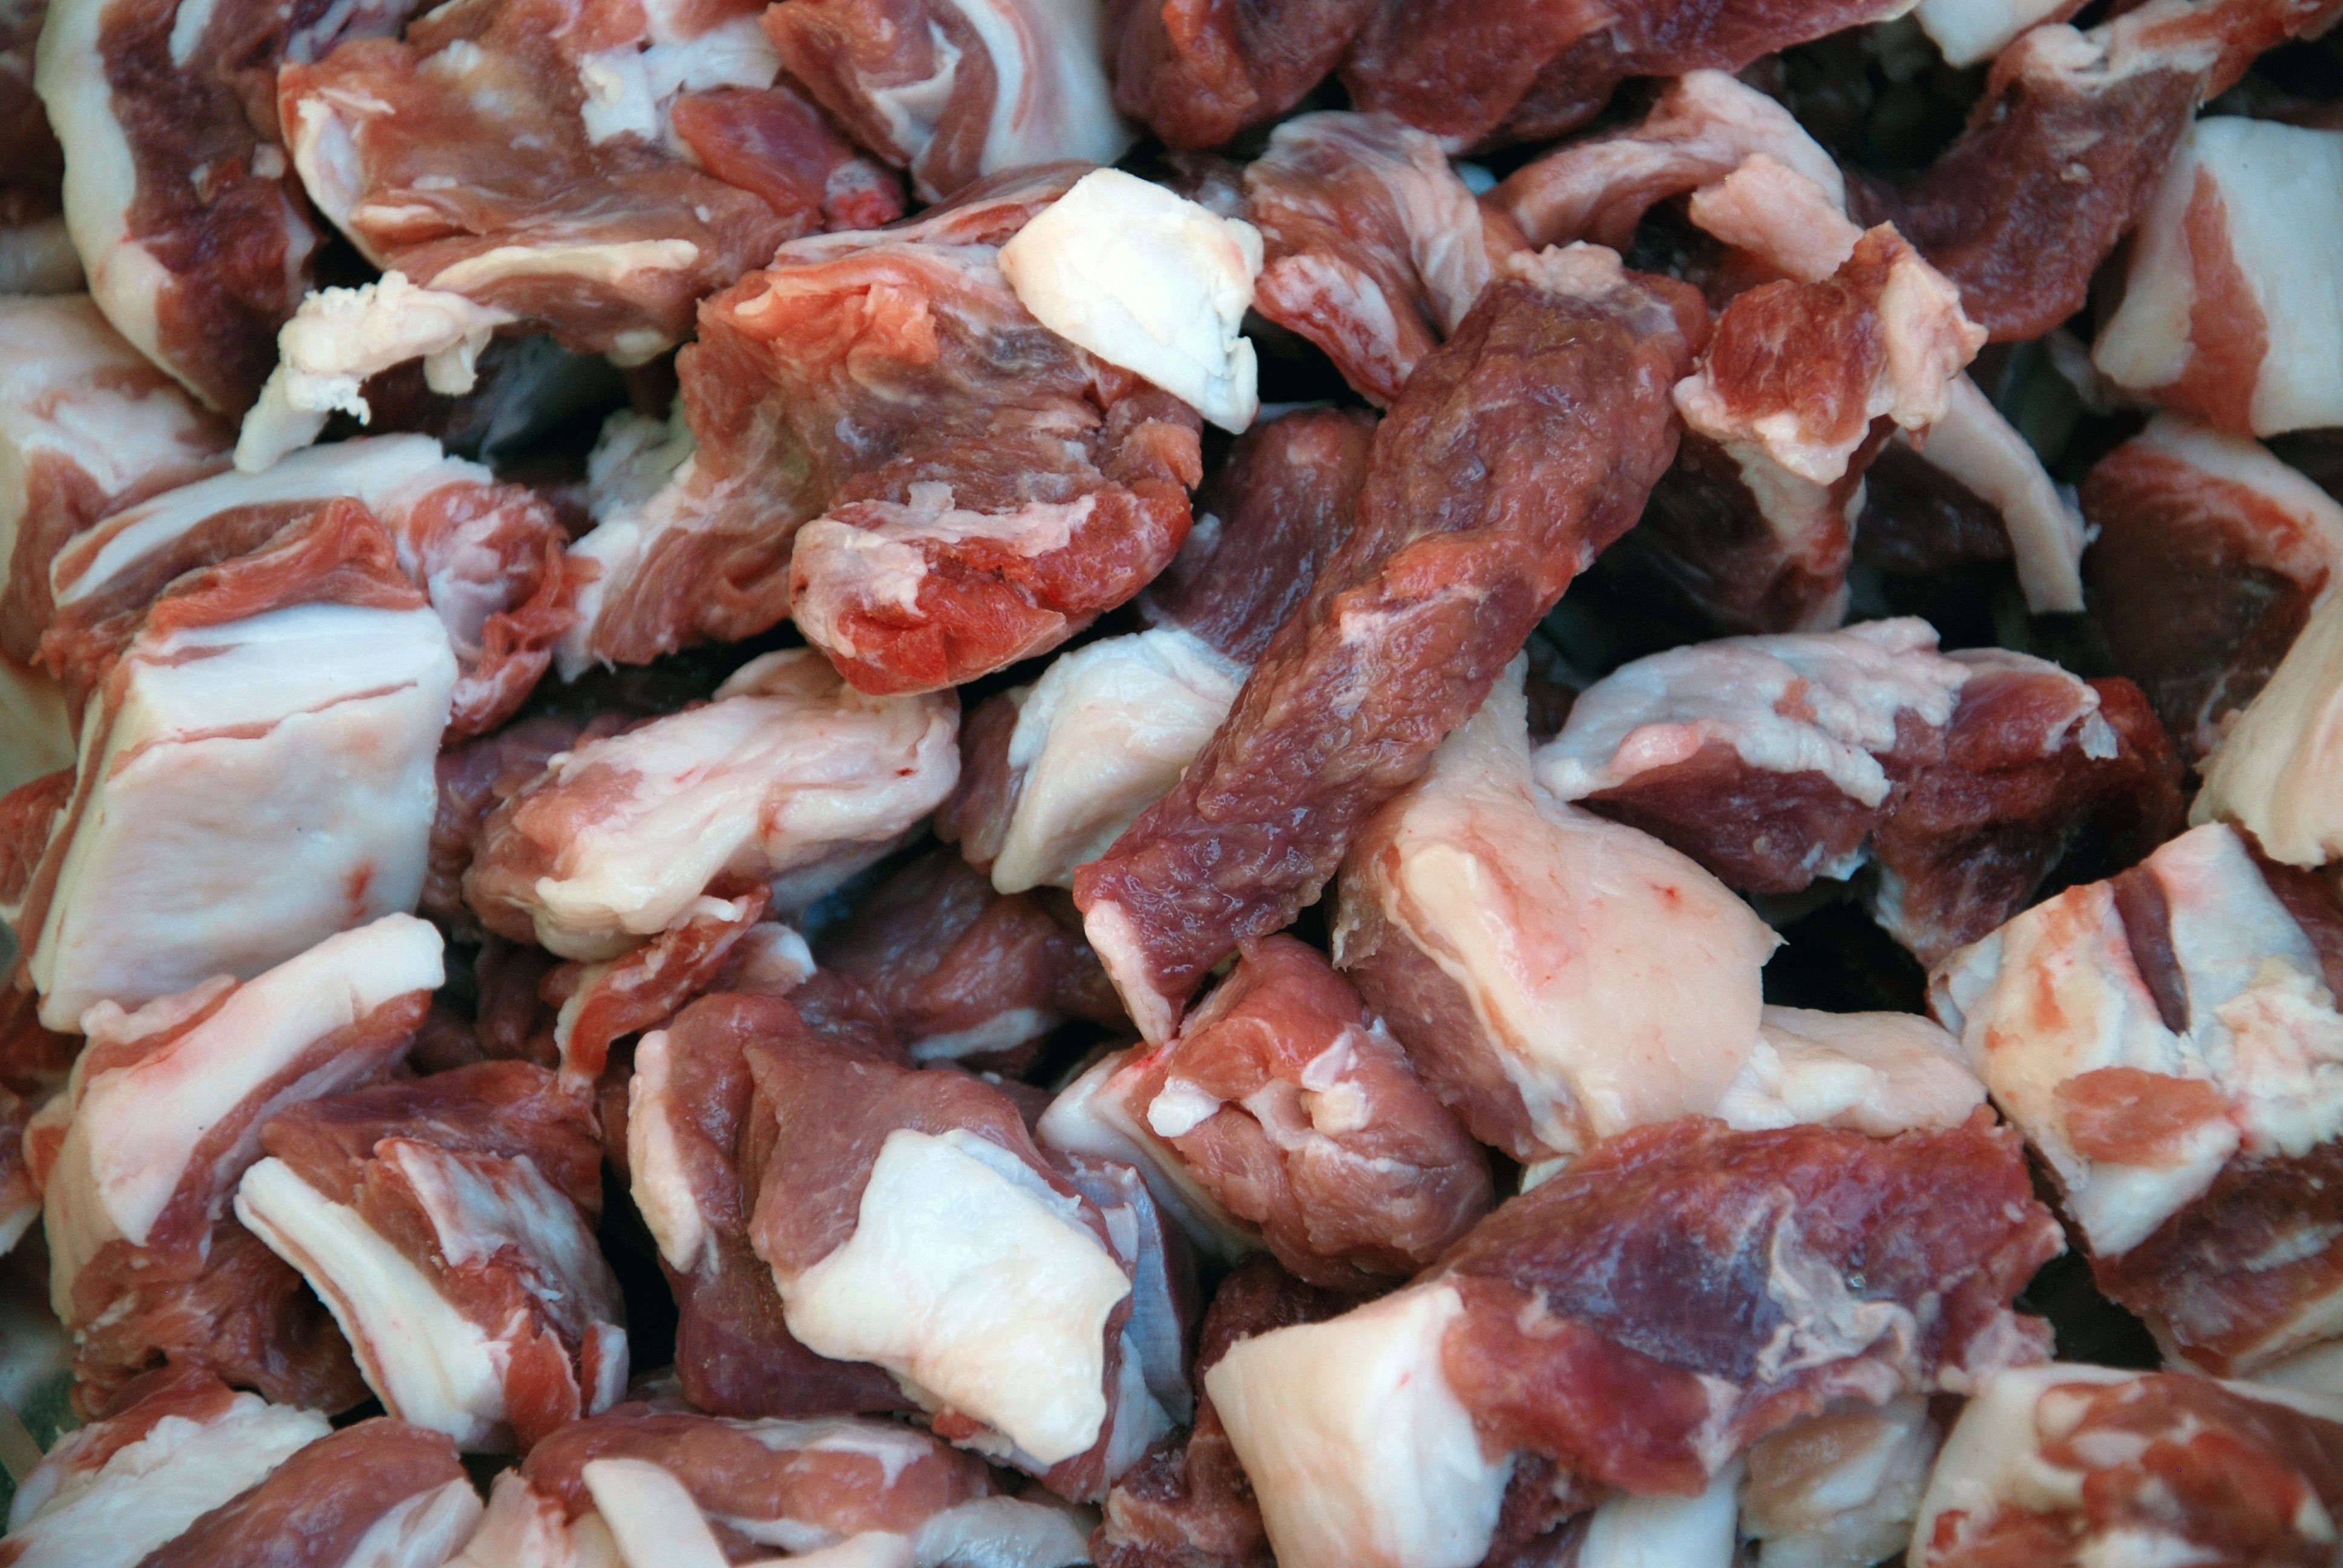
dish, food, meat, pork, cuisine, bacon, animal source foods, samgyeopsal, shashlik, lamb and mutton, goat meat